Manitoba

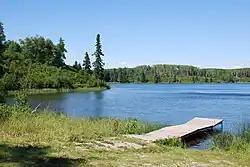
Deep Lake at Riding Mountain National Park

Manitoba has an extreme continental climate. Temperatures and precipitation generally decrease from south to north and increase from east to west. Manitoba is far from the moderating influences of mountain ranges or large bodies of water. Because of the generally flat landscape, it is exposed to cold Arctic high-pressure air masses from the northwest during January and February. In the summer, air masses sometimes come out of the Southern United States, as warm humid air is drawn northward from the Gulf of Mexico. Temperatures exceed numerous times each summer, and the combination of heat and humidity can bring the humidex value to the mid-40s. Carman, Manitoba, recorded the second-highest humidex ever in Canada in 2007, with 53.0. According to Environment Canada, Manitoba ranked first for clearest skies year round and ranked second for clearest skies in the summer and for the sunniest province in the winter and spring.